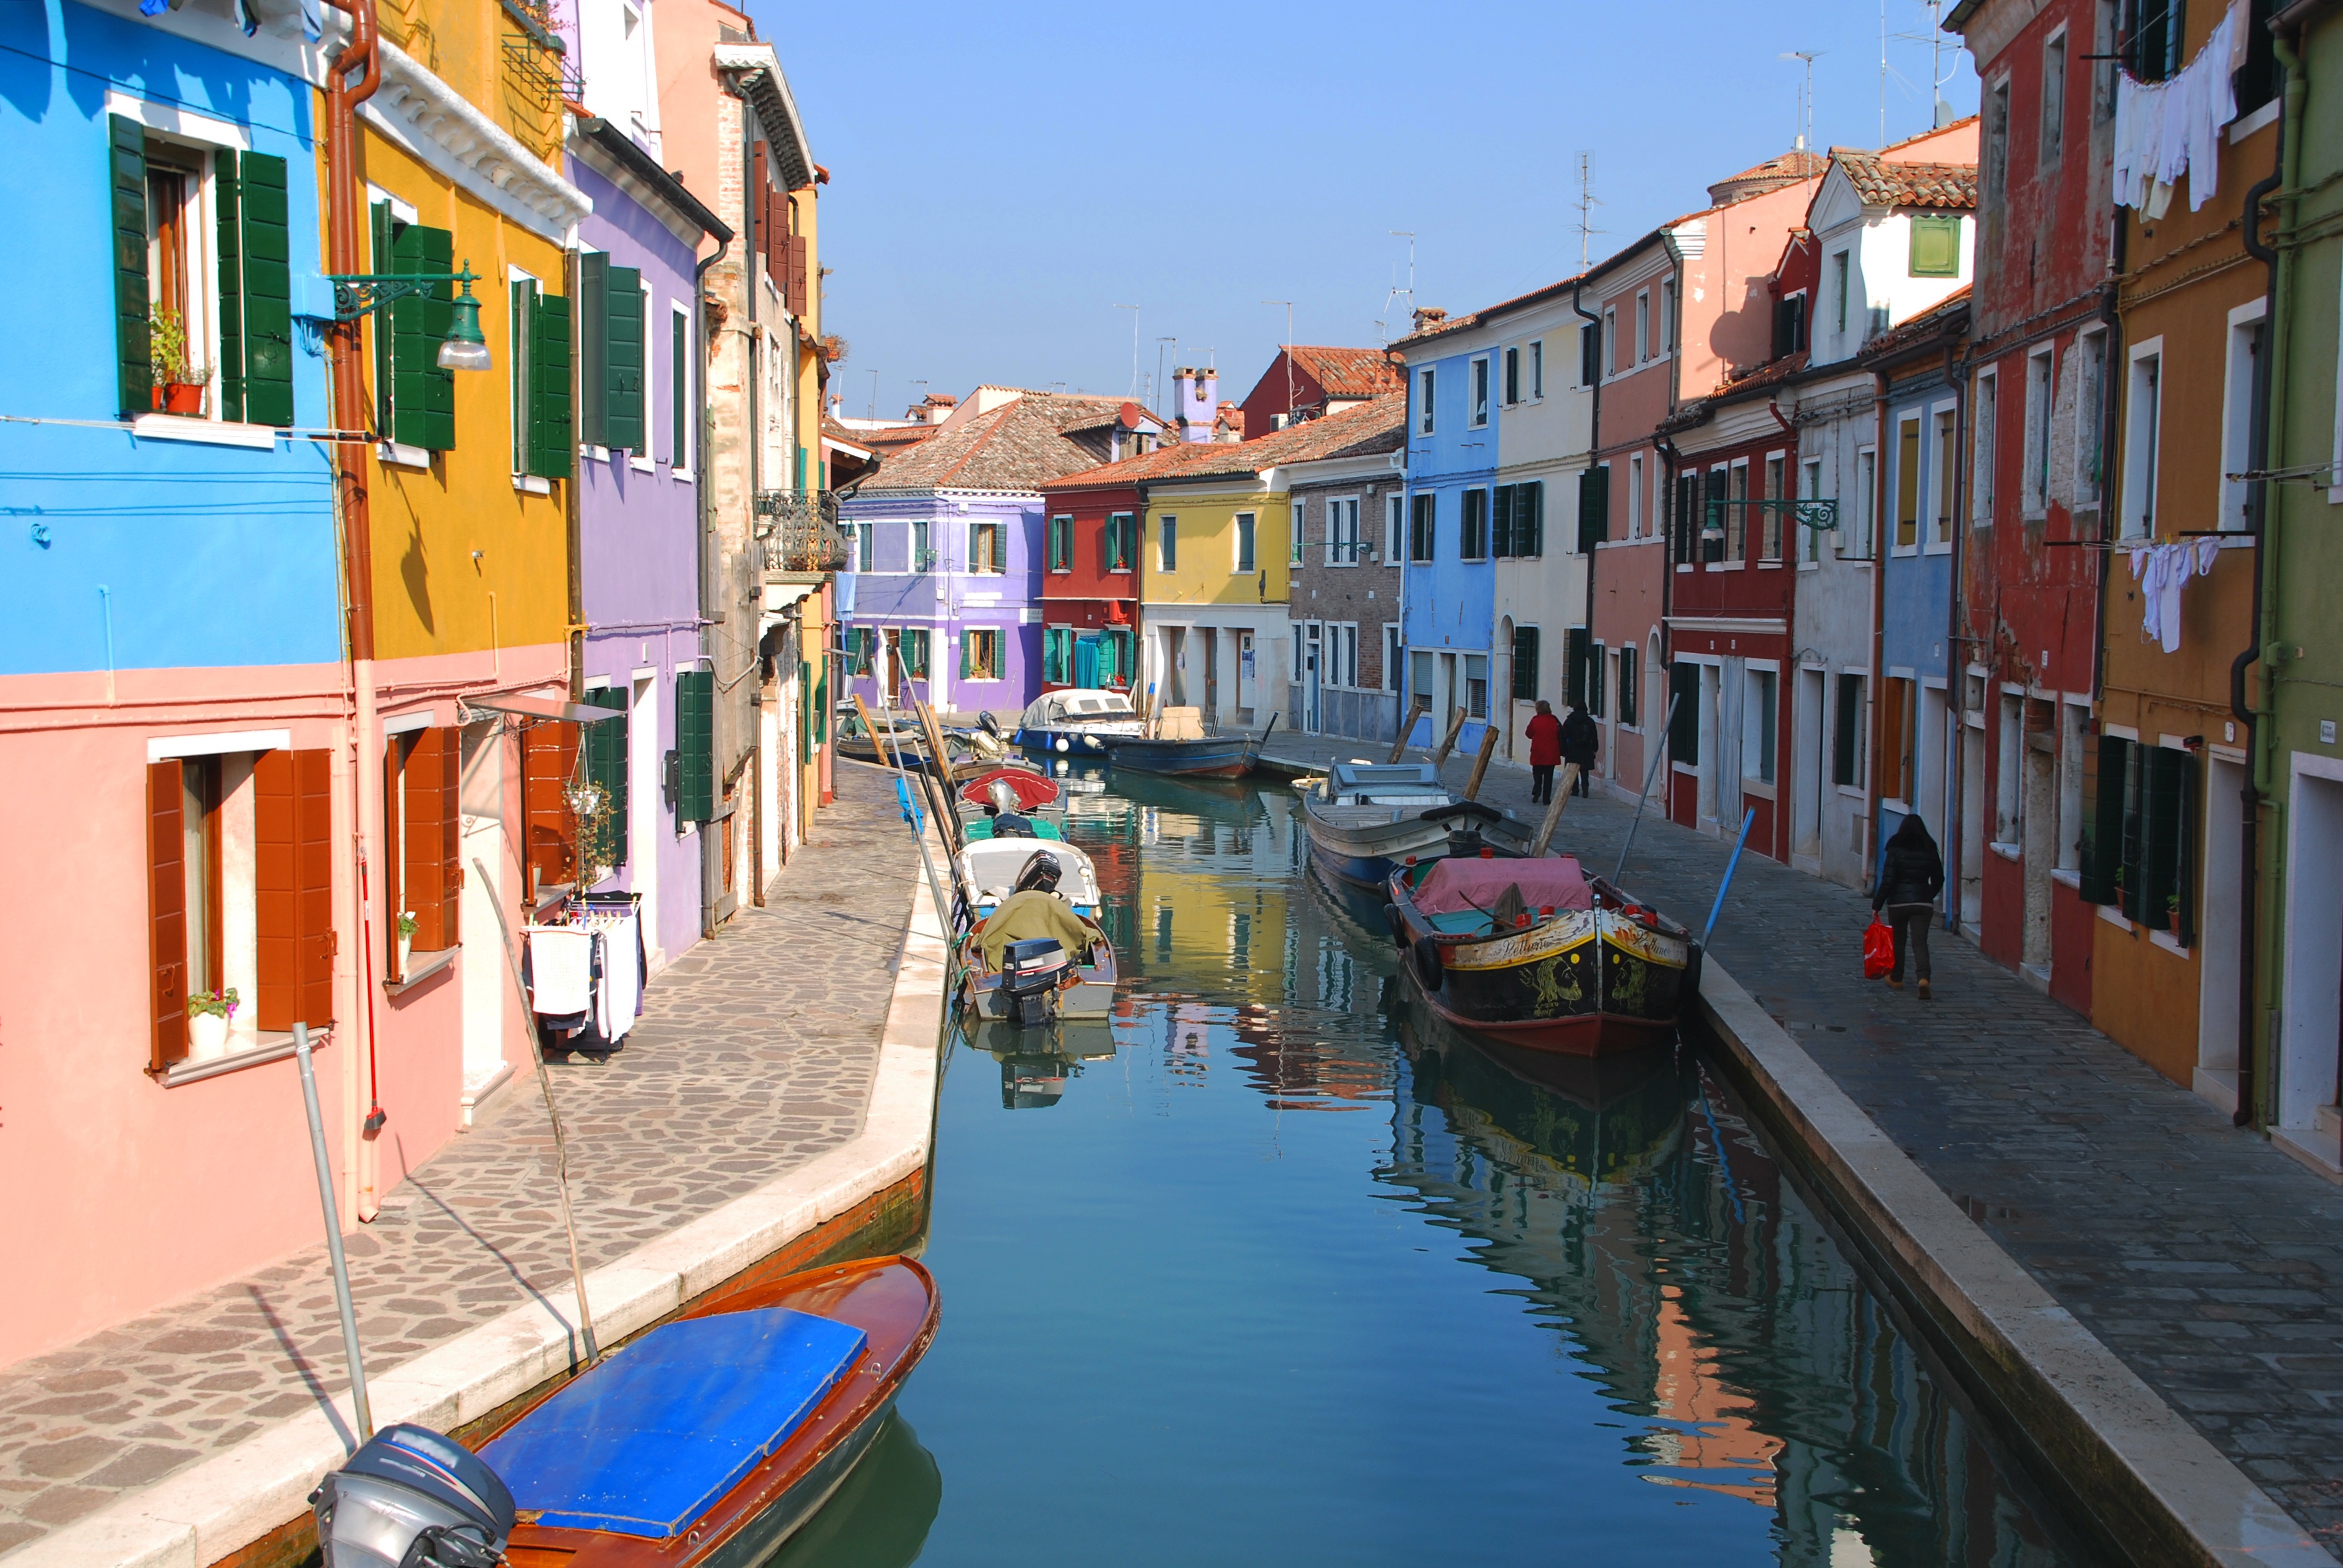
landscape, sea, water, architecture, sky, boat, bridge, street, house, town, view, building, old, city, river, canal, cityscape, vacation, travel, panoramic, europe, vehicle, color, island, ancient, landmark, italy, paint, venice, blue, historic, colorful, tourism, waterway, body of water, venezia, culture, history, channel, european, famous, historical, murano, italian, traditional, destination, burano, landform